The Net (1975 film)

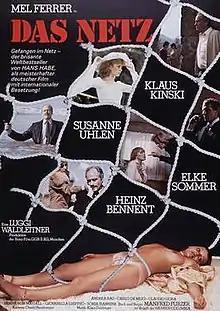
Film poster

The Net is a 1975 West German drama film directed by Manfred Purzer and starring Mel Ferrer. It is based on the novel "The Poisoned Stream" by Hans Habe.